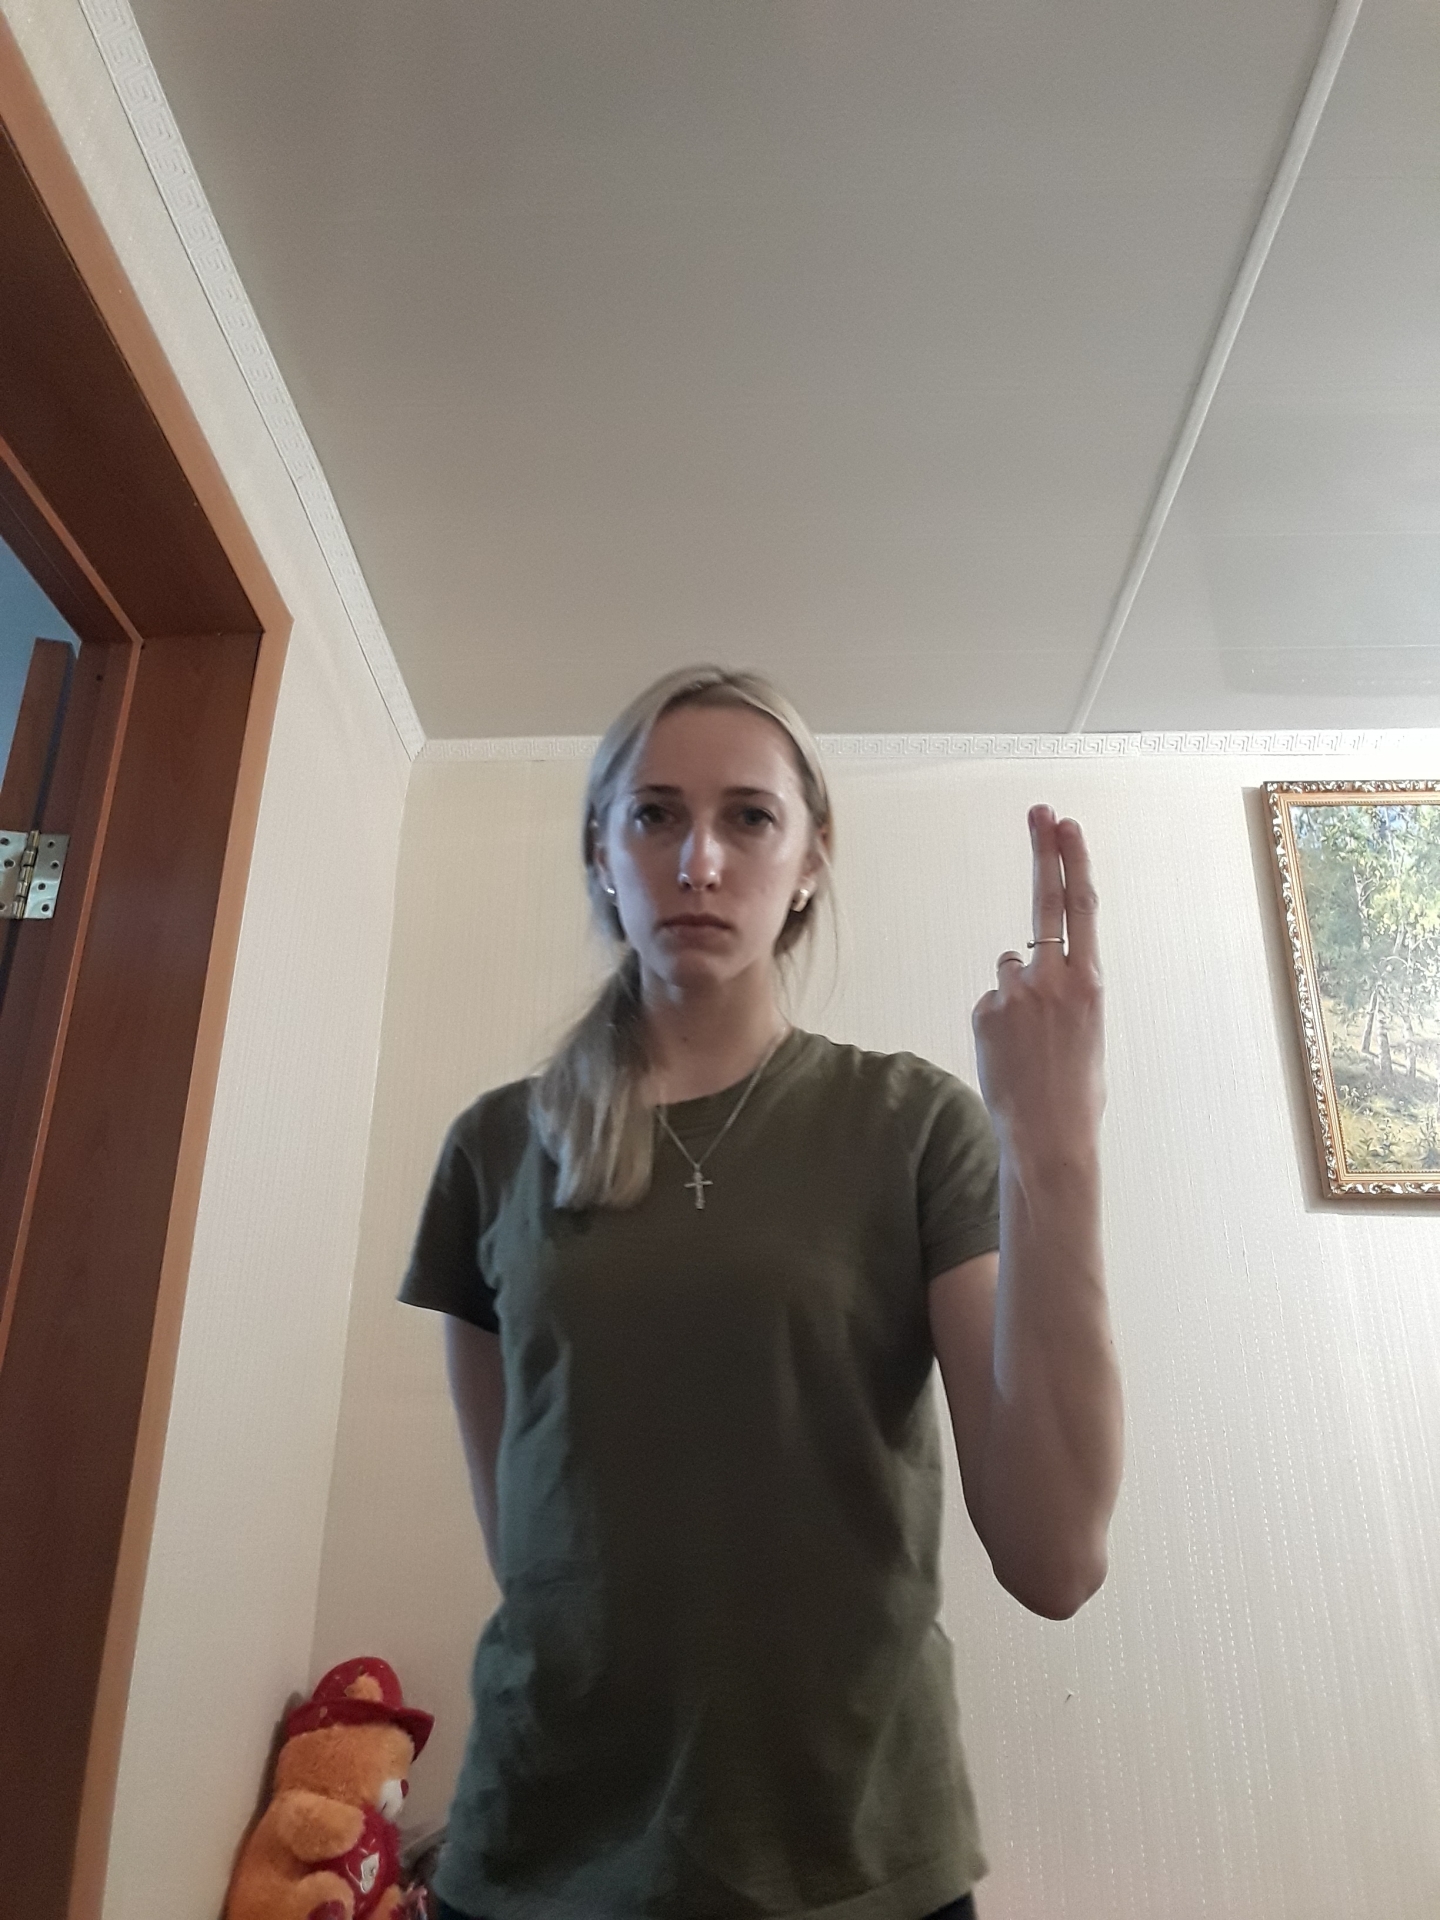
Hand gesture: two_up_inverted